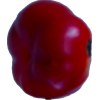
Label: red_pepper